Troyville Earthworks

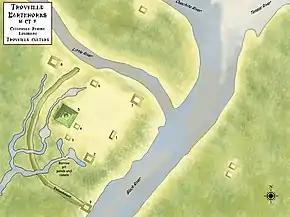
Layout of the site

The site is at the confluence of the Tensas, Ouachita, and Little Rivers. It had nine platform mounds and a perimeter embankment that were built before 700 CE. A historian, John W. Monette, in 1844 described the complex as occupying close to 400 acres and noted the existence of twelve small mounds and one large one. The embankment was started during the Middle Baytown period, with periodic repair work taking place during the Late Baytown period. The largest mound, Mound 5 ( also known as the "Great Mound" ), was in height. It was the tallest precolumbian mound in Louisiana and the second tallest in North America. Its base covered an acre of ground and had three levels, the bottom two rectangular and the third on the top a truncated conical mound. Monette described the lower level of Mound 5 as being by at its base and rising to the height of . He described the conical mound at the top as . Measurements for the smaller mounds at the site were about to in height with bases measuring by . Four of the mounds were surrounded on the southern and western side of the plaza by the embankment, which measured in height, in width and across.